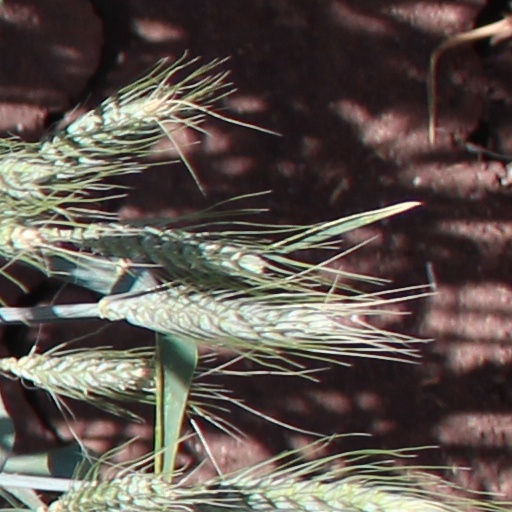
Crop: wheat